Vinovia

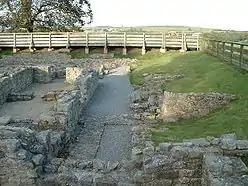
The ruins

Vinovia or Vinovium was a Roman fort and settlement situated just over to the north of the town of Bishop Auckland on the banks of the River Wear in County Durham, England. The fort was the site of a hamlet until the late Middle Ages, but the modern-day village of Binchester is about to the east, near Spennymoor. The ruins are now known as the Binchester Roman Fort.